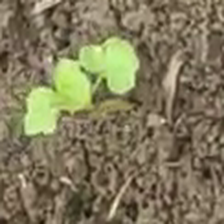
Weed species: Lamber_Quarter_plant(Chenopodium )